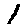
Label: 1